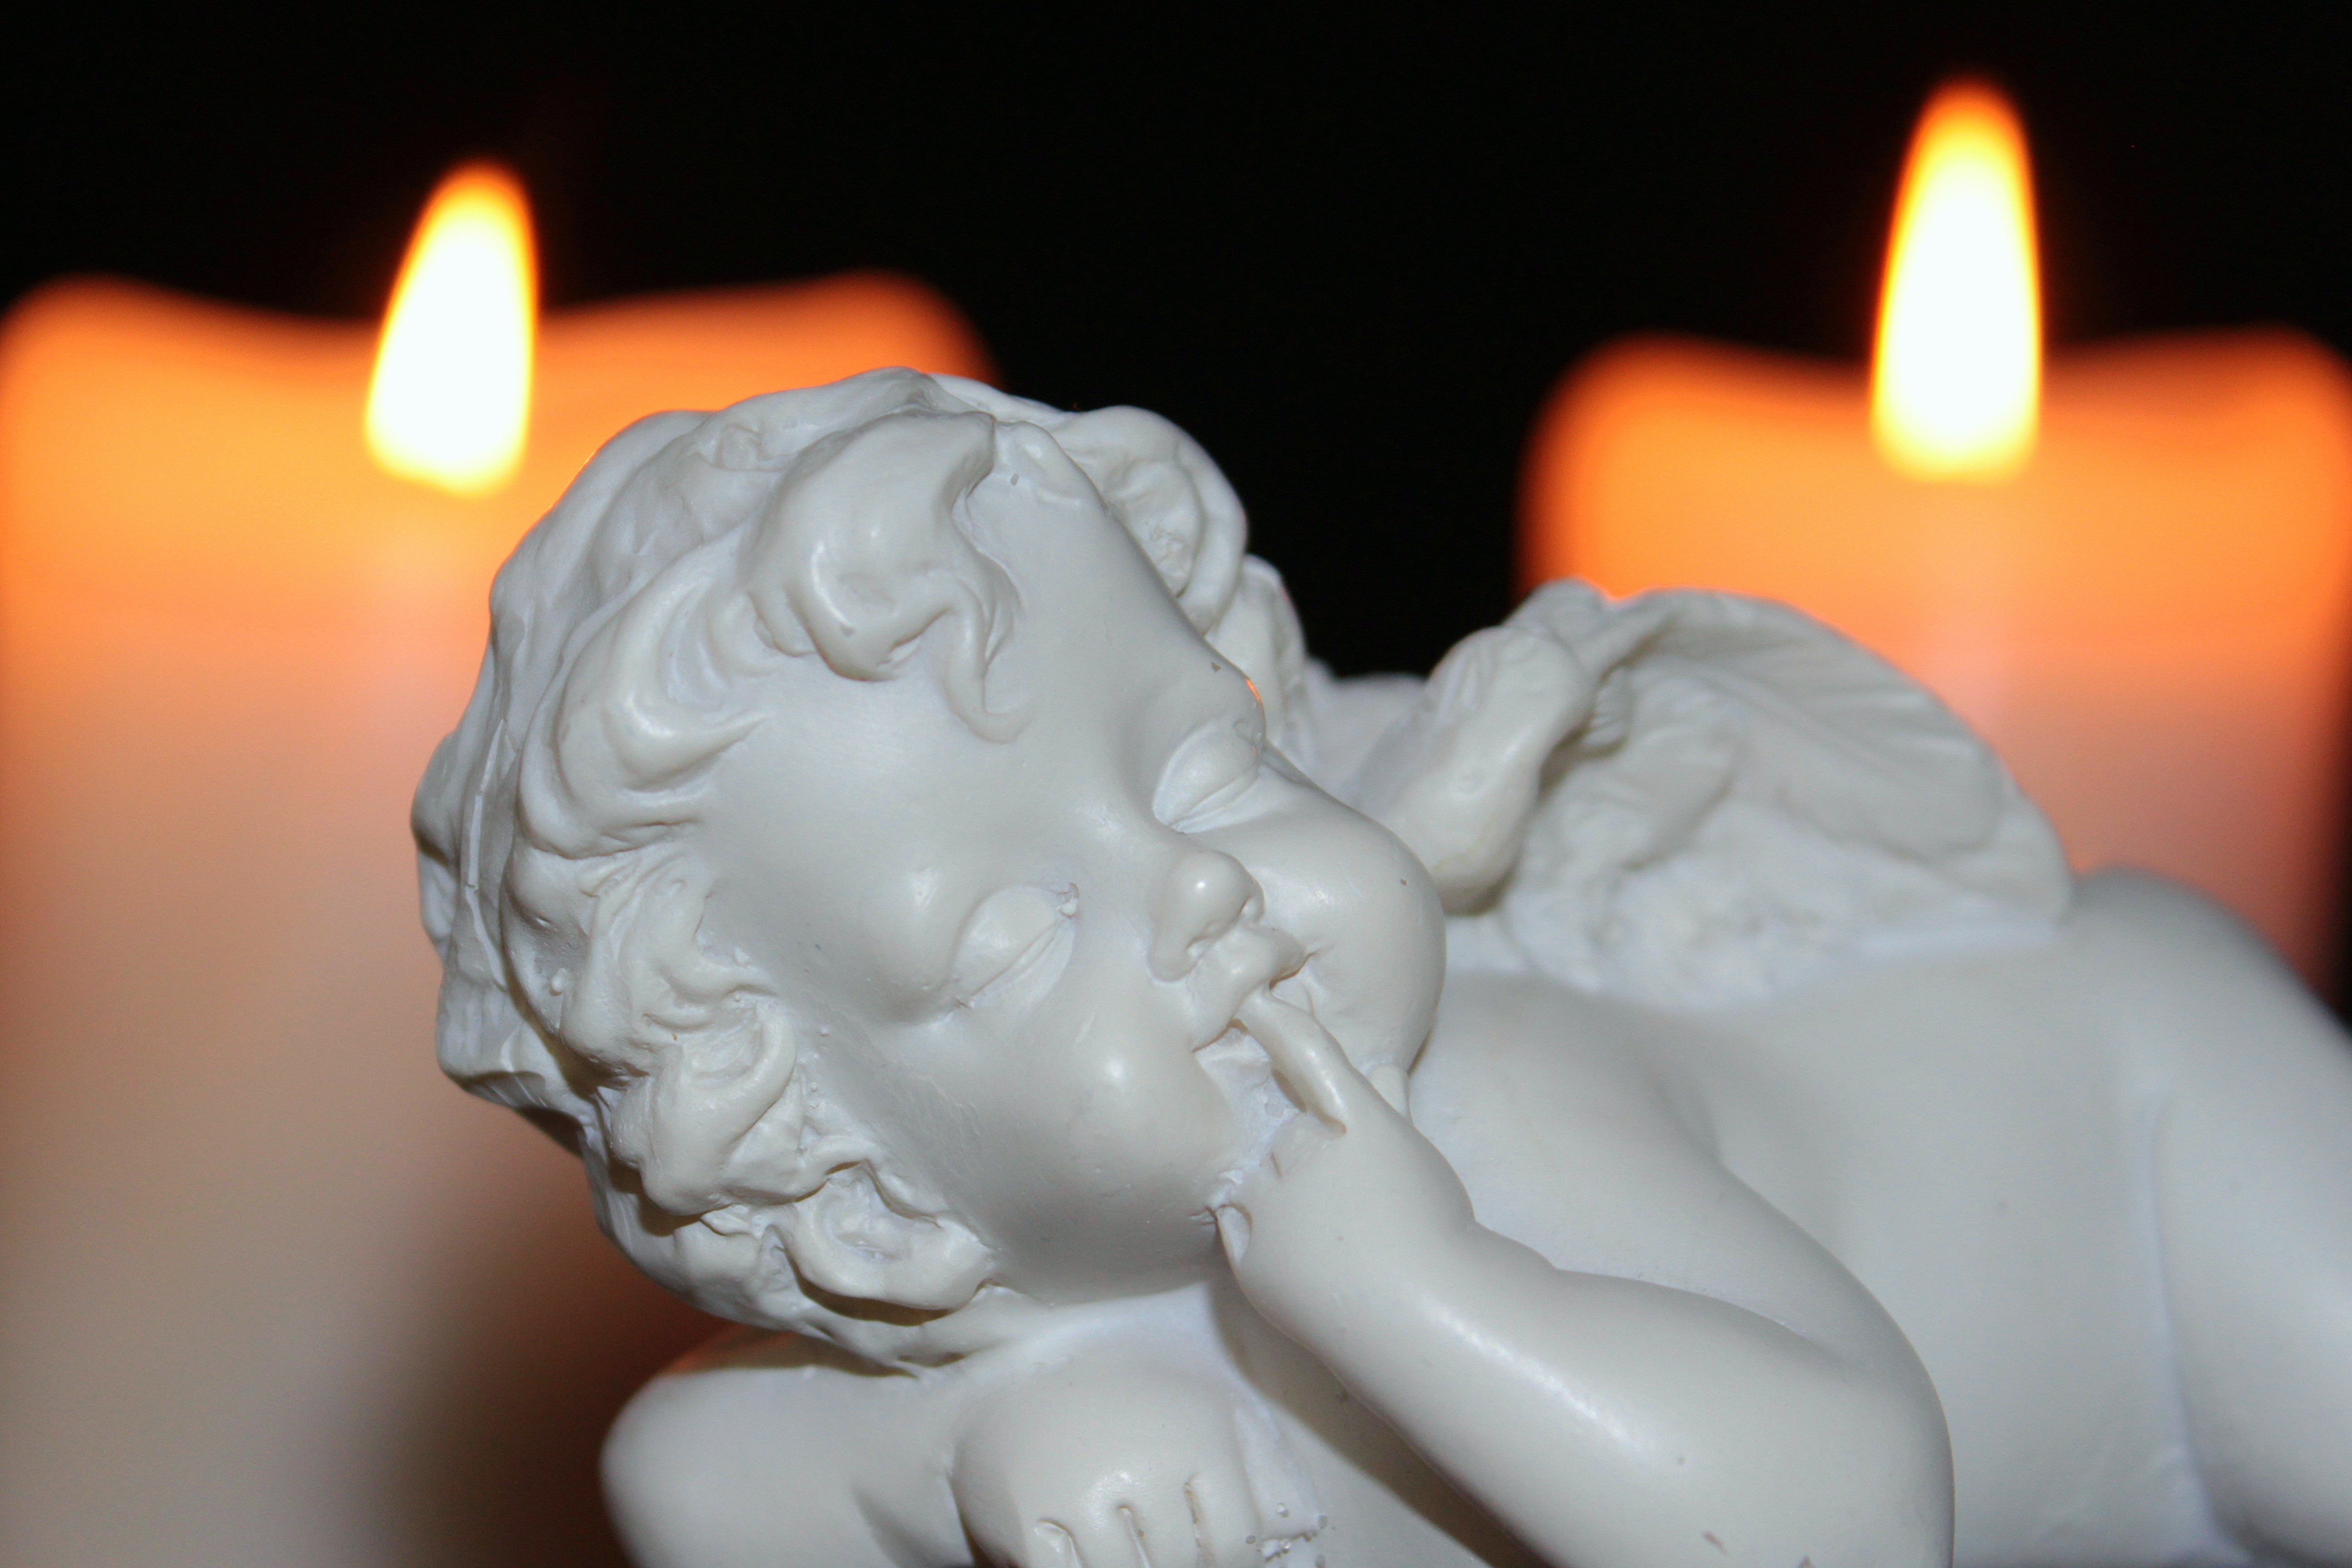
wing, light, white, sweet, monument, statue, small, lighting, deco, angel, art, candles, figure, carving, lying, candlelight, angel face